Harry Lewis (boxer)

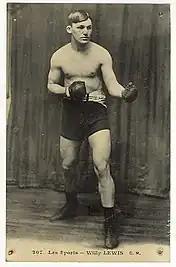
Frequent rival Willie Lewis

From early 1910 until the fall of 1913, Lewis fought overseas in France and England. Lewis and his friend Willie Lewis toured France, meeting twice to packed houses in Paris in 25 round draws. Both bouts with Willie Lewis in March and April 1910 were billed as Welterweight championships of the World.